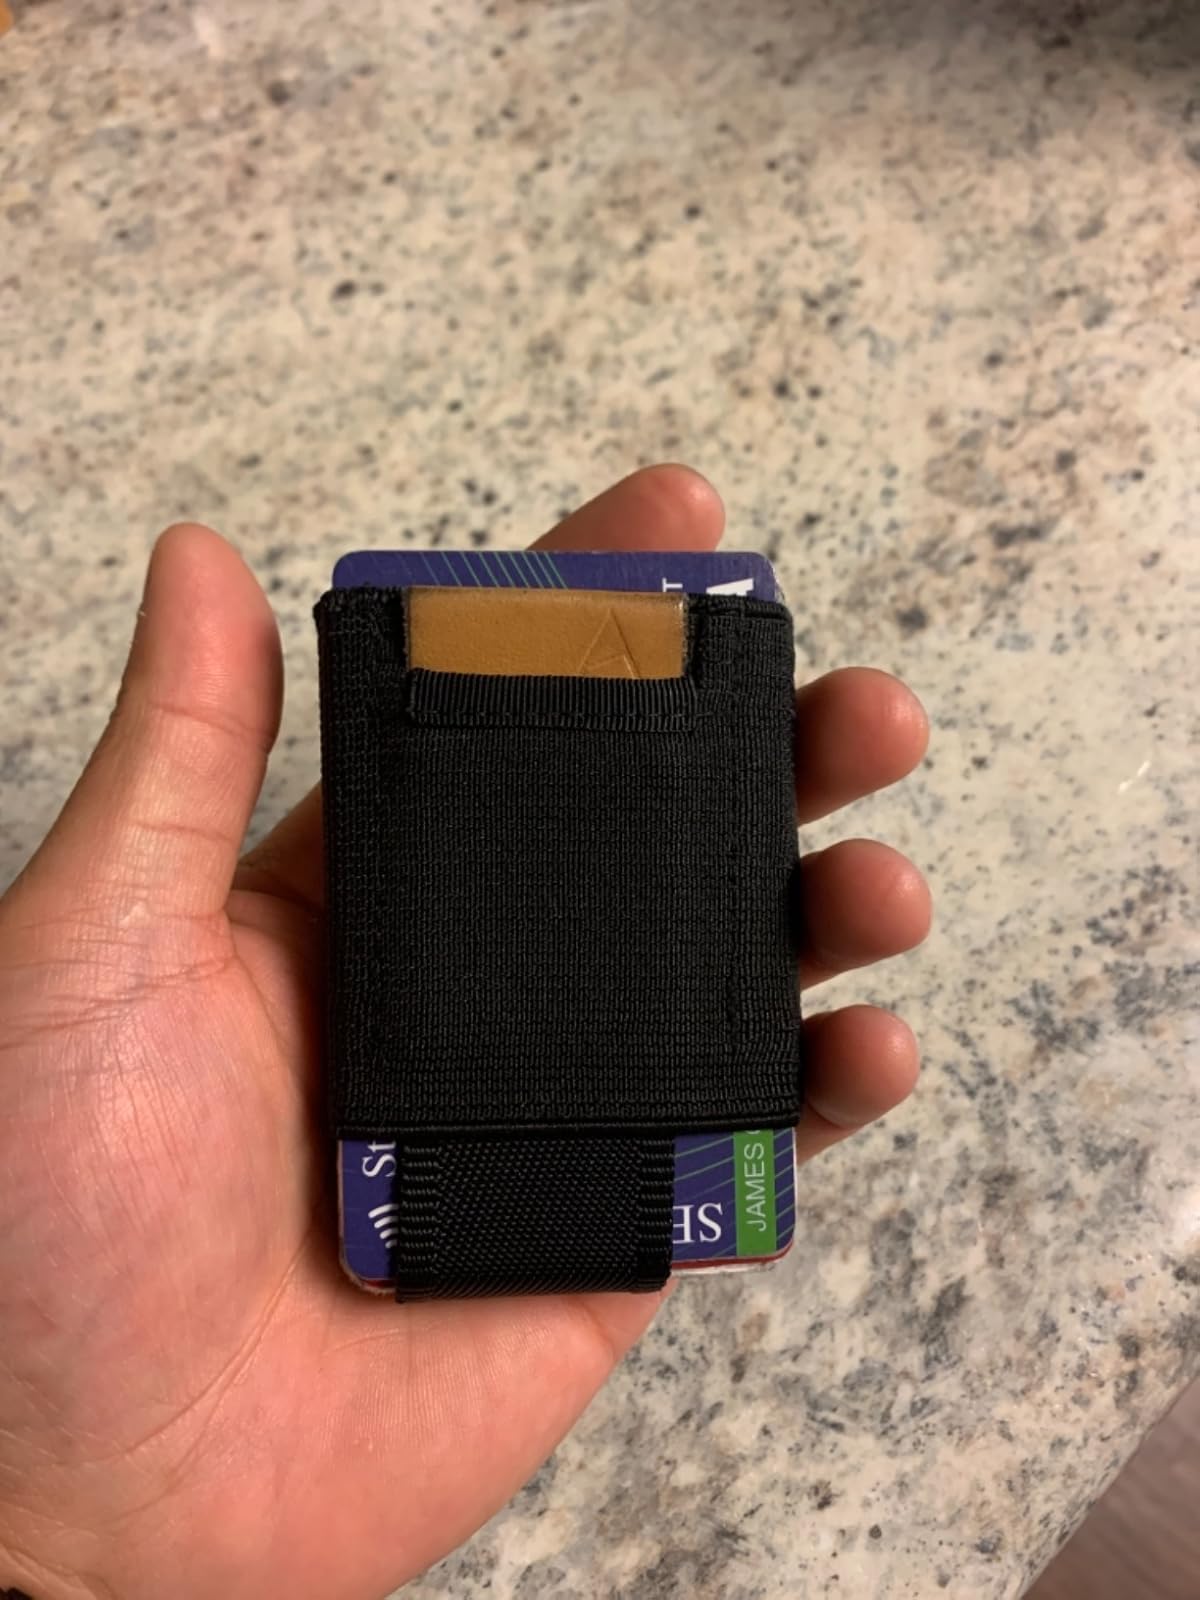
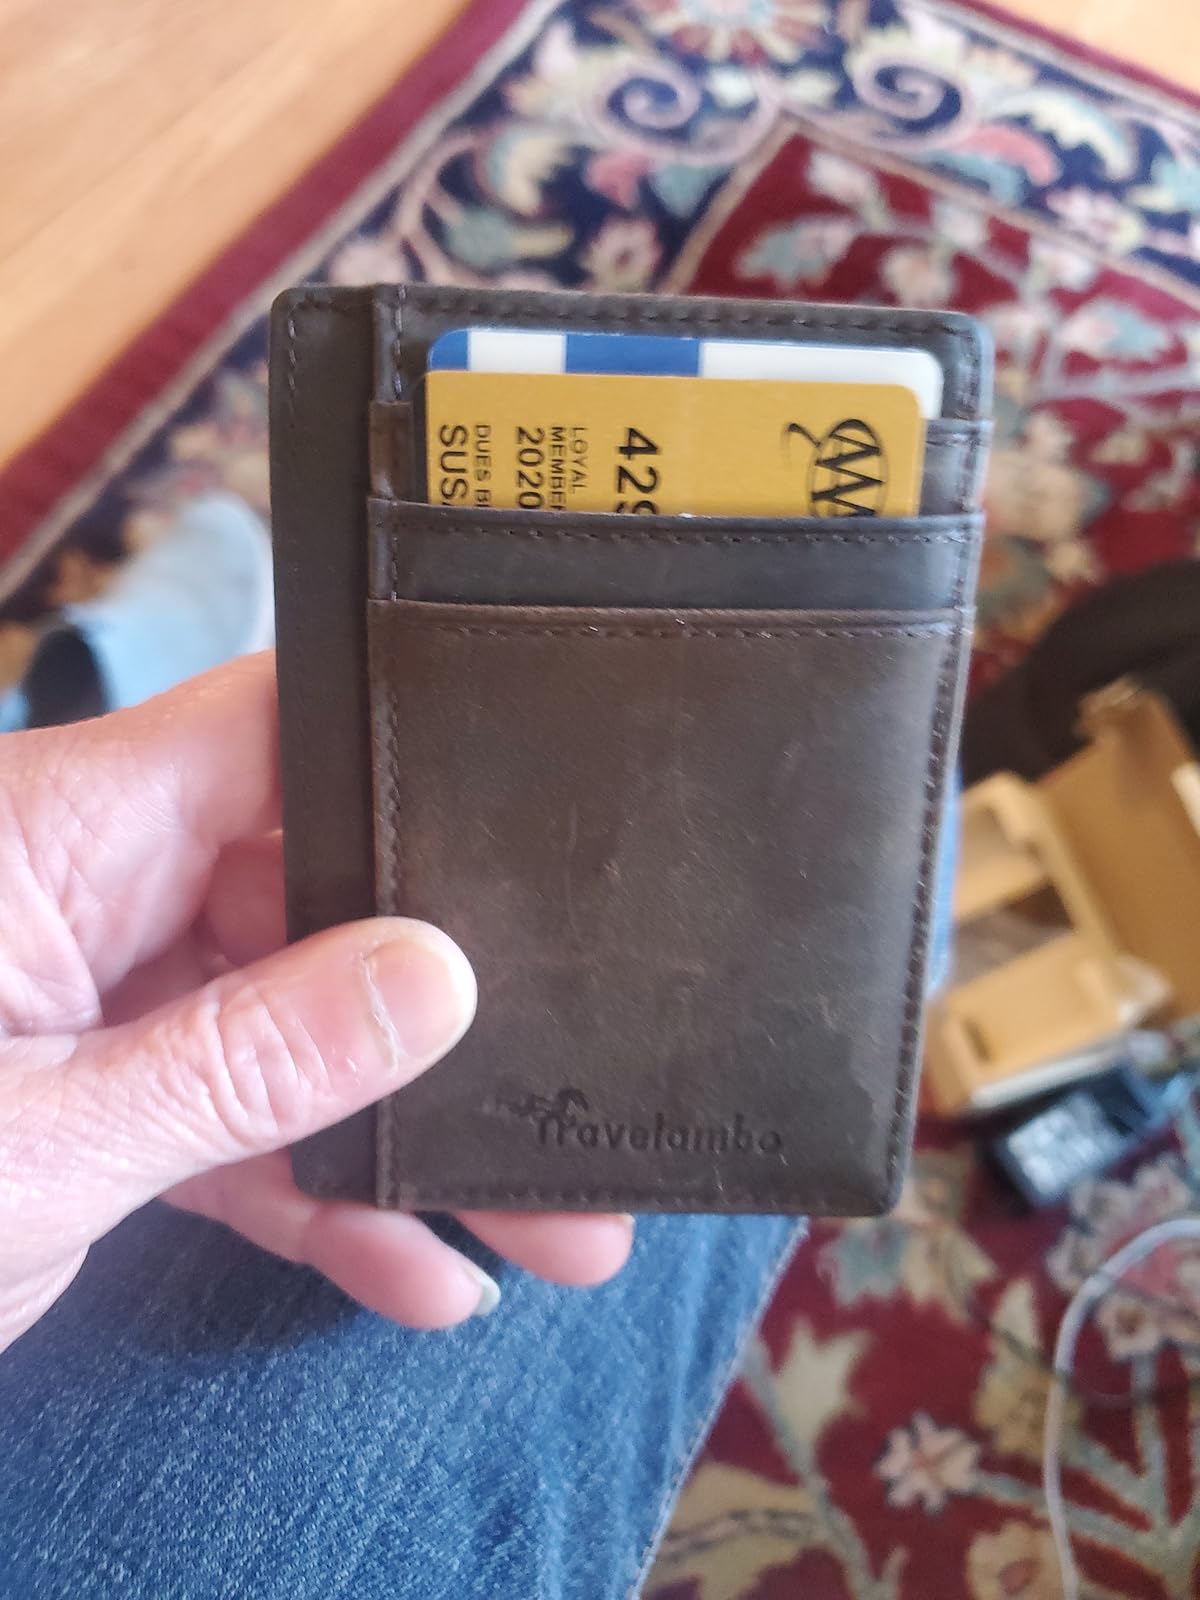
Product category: accessories_wallet
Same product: no